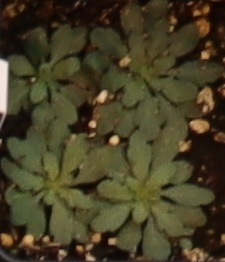
Label: Horseweed